Kin selection

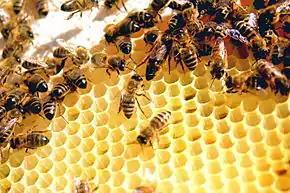
The co-operative behaviour of social insects like the honey bee can be explained by kin selection.

Kin selection is a process whereby natural selection favours a trait due to its positive effects on the reproductive success of an organism's relatives, even when at a cost to the organism's own survival and reproduction. Kin selection can lead to the evolution of altruistic behaviour. It is related to inclusive fitness, which combines the number of offspring produced with the number an individual can ensure the production of by supporting others (weighted by the relatedness between individuals). A broader definition of kin selection includes selection acting on interactions between individuals who share a gene of interest even if the gene is not shared due to common ancestry.